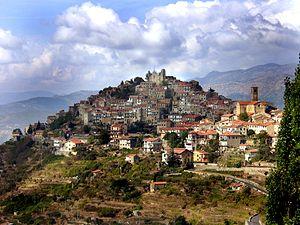
Le Rallye Sanremo 1977, disputé du 4 au 8 octobre 1977, est la cinquantième manche du championnat du monde des rallyes courue depuis 1973, et la neuvième manche du championnat du monde des rallyes 1977. C'est également la quinzième des vingt épreuves de la Coupe FIA 1977 des pilotes de rallye, nouvellement créée.